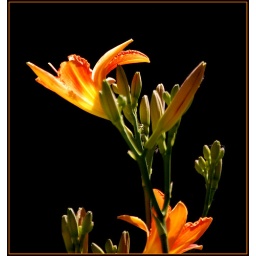
A shiny black truck parked at the curb in front, which provided a nice background for the sunlit lilies